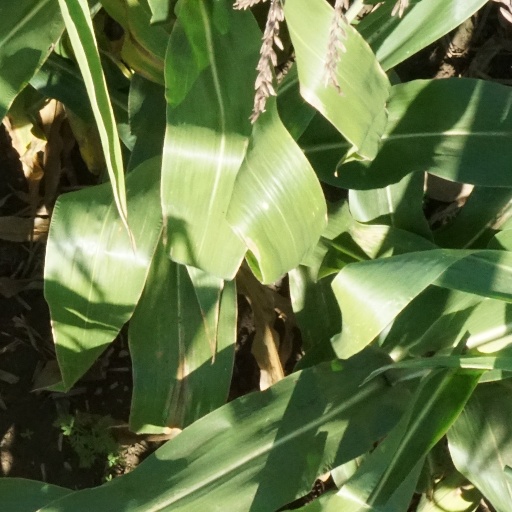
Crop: maize; corn